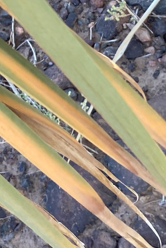
Label: Magnesium Deficiency